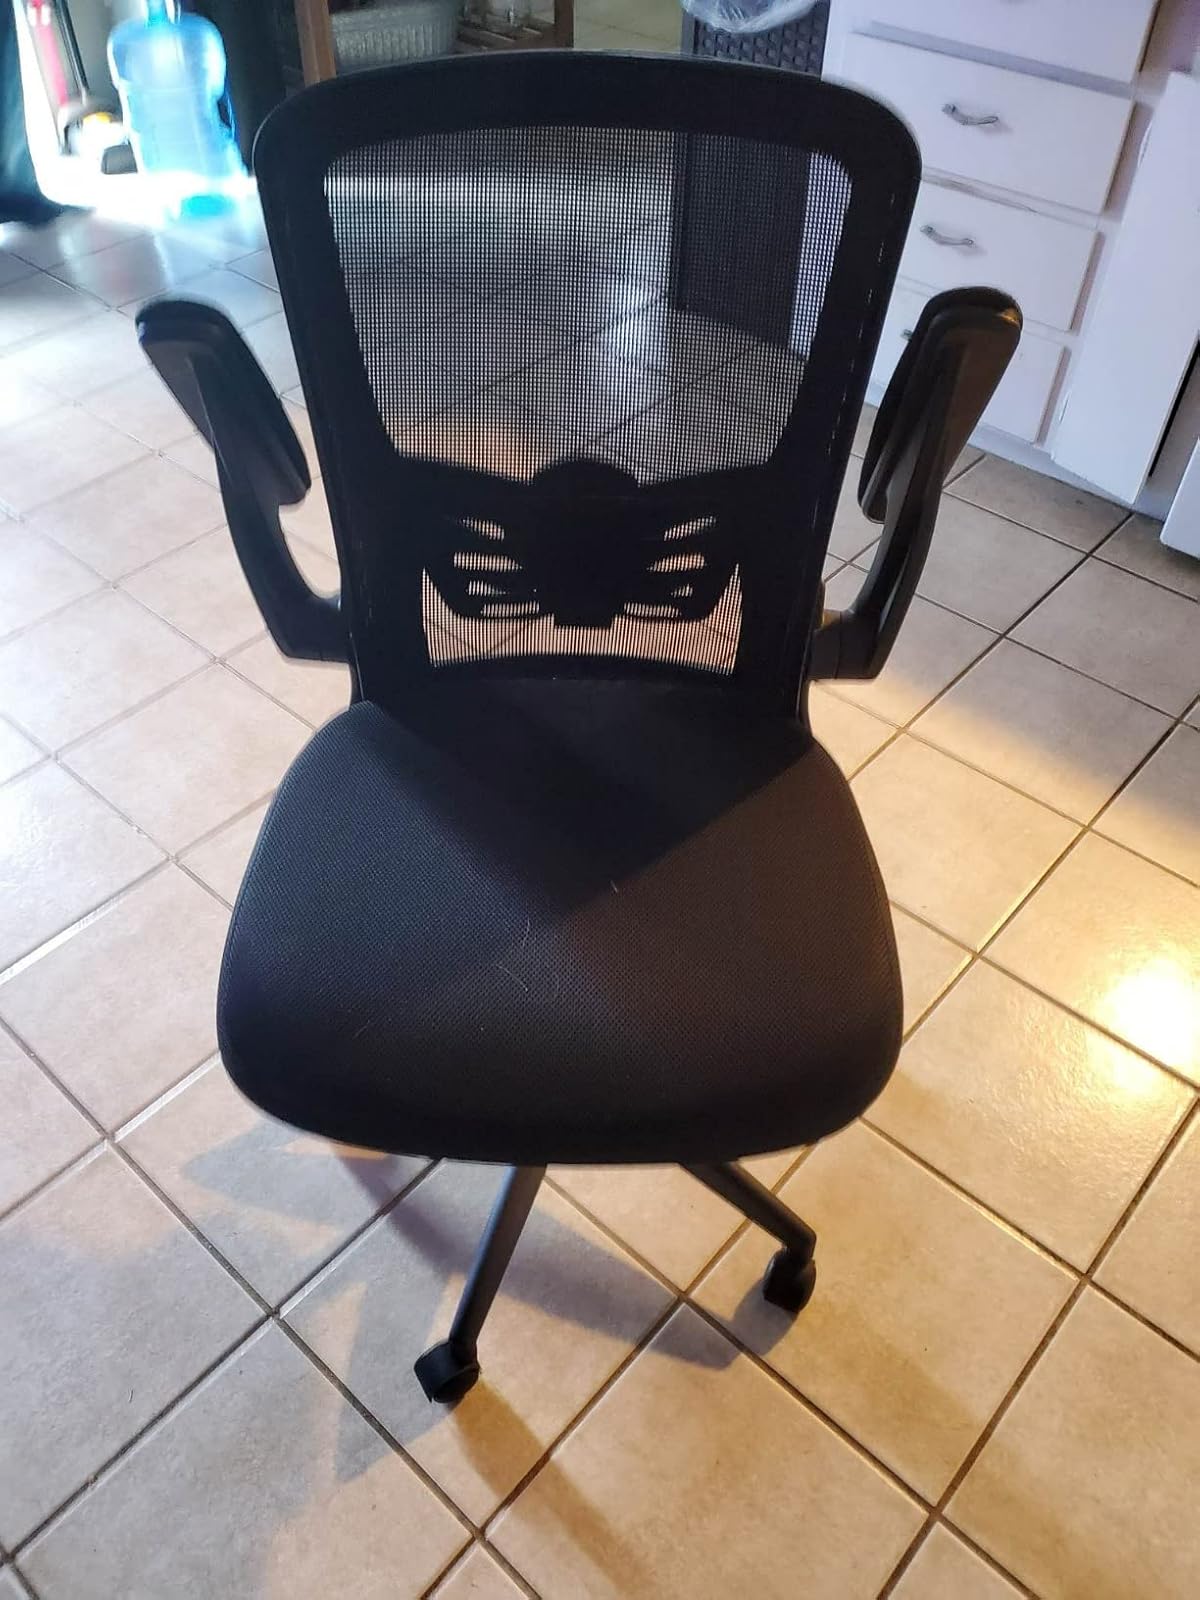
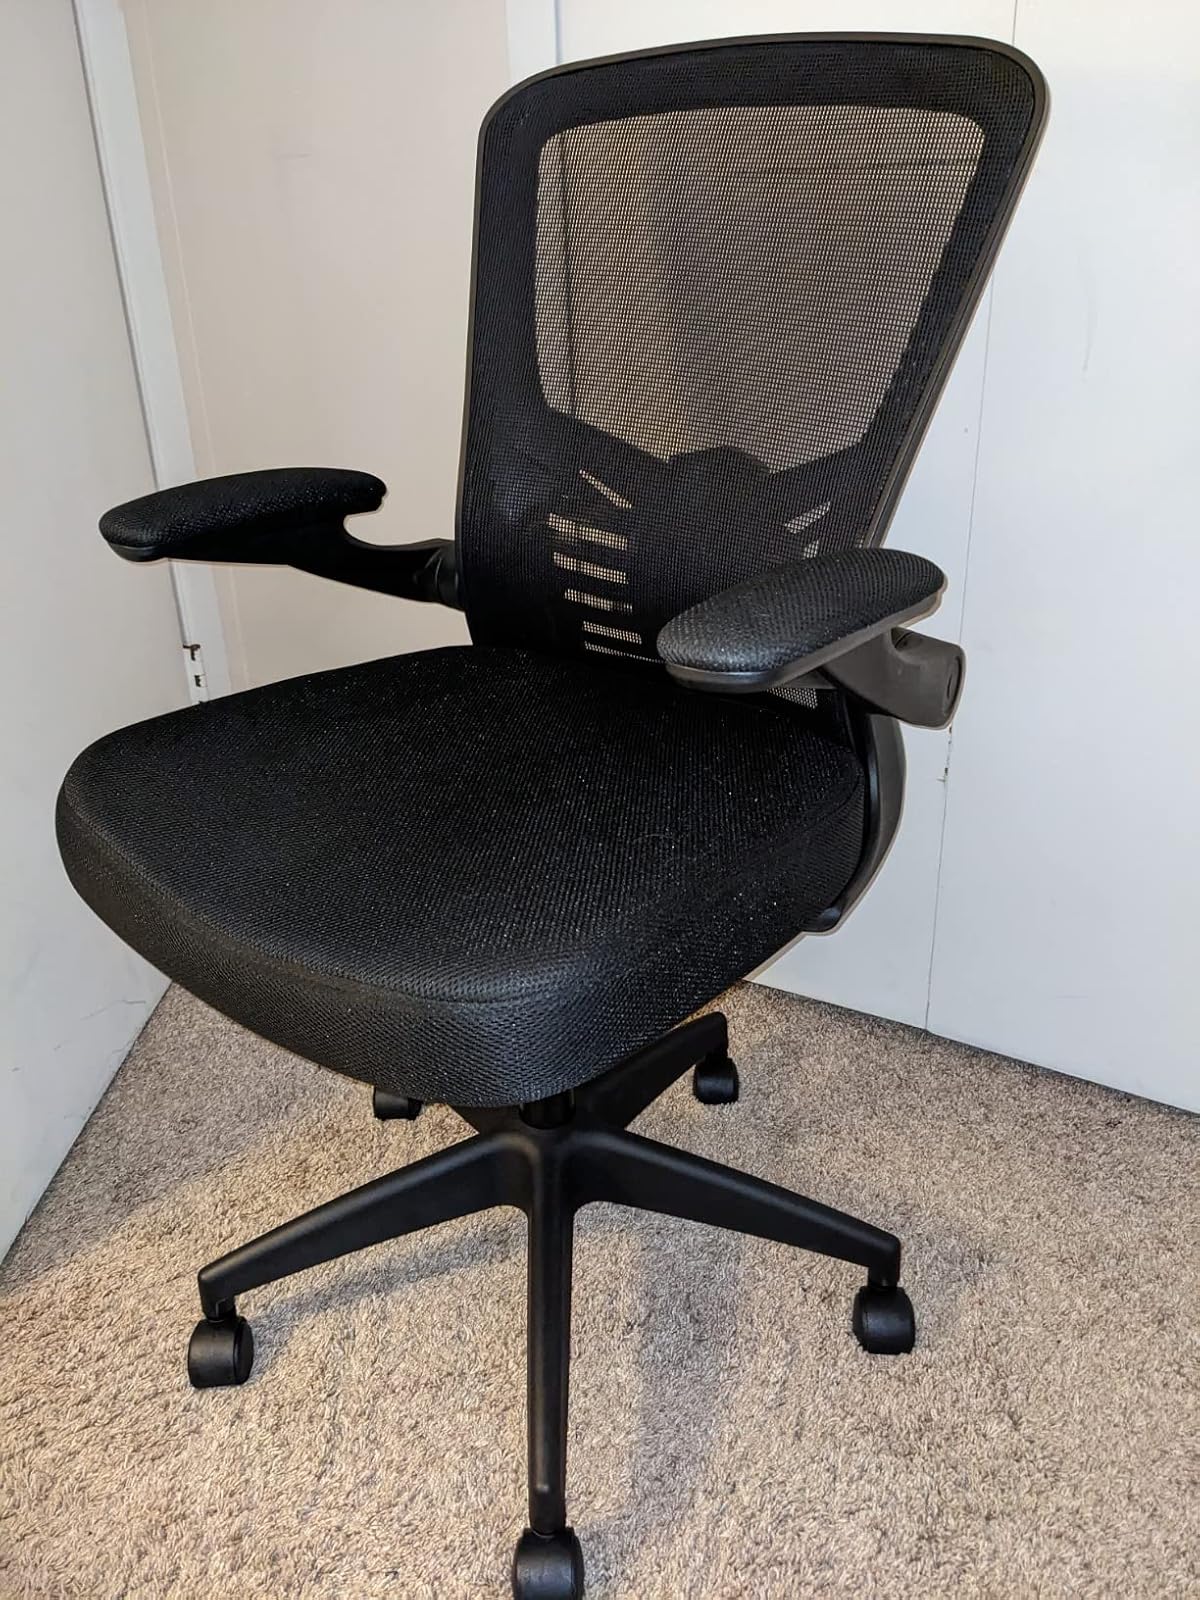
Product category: items_chair
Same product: yes